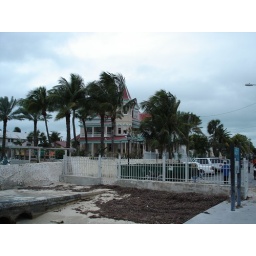
This colorful Victorian House is known as the Southernmost house in the US.